RBMedia

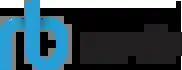

RBMedia is an audiobook publishing company with sales globally. Headquartered in Landover, Maryland, it claims to be the largest audiobook publisher in the world.